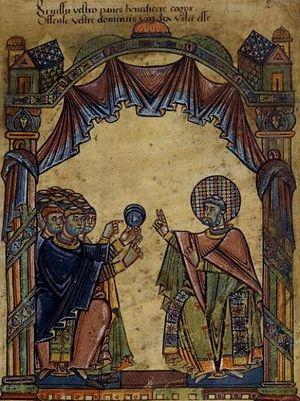
Saint Aubin assistant au IIIe concile d'Orléans
La page concile d'Orléans répertorie les conciles et synodes diocésains qui se tiennent dans la ville française d'Orléans au Moyen Âge et à l'Époque moderne.